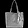
Label: Bag